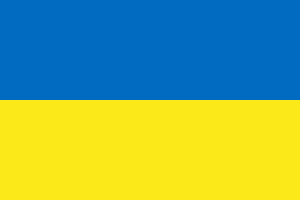
Usingen
Usingen er en by i den tyske delstat Hessen ved floden Usa og var hovedstaden i Nassau-Usingen.